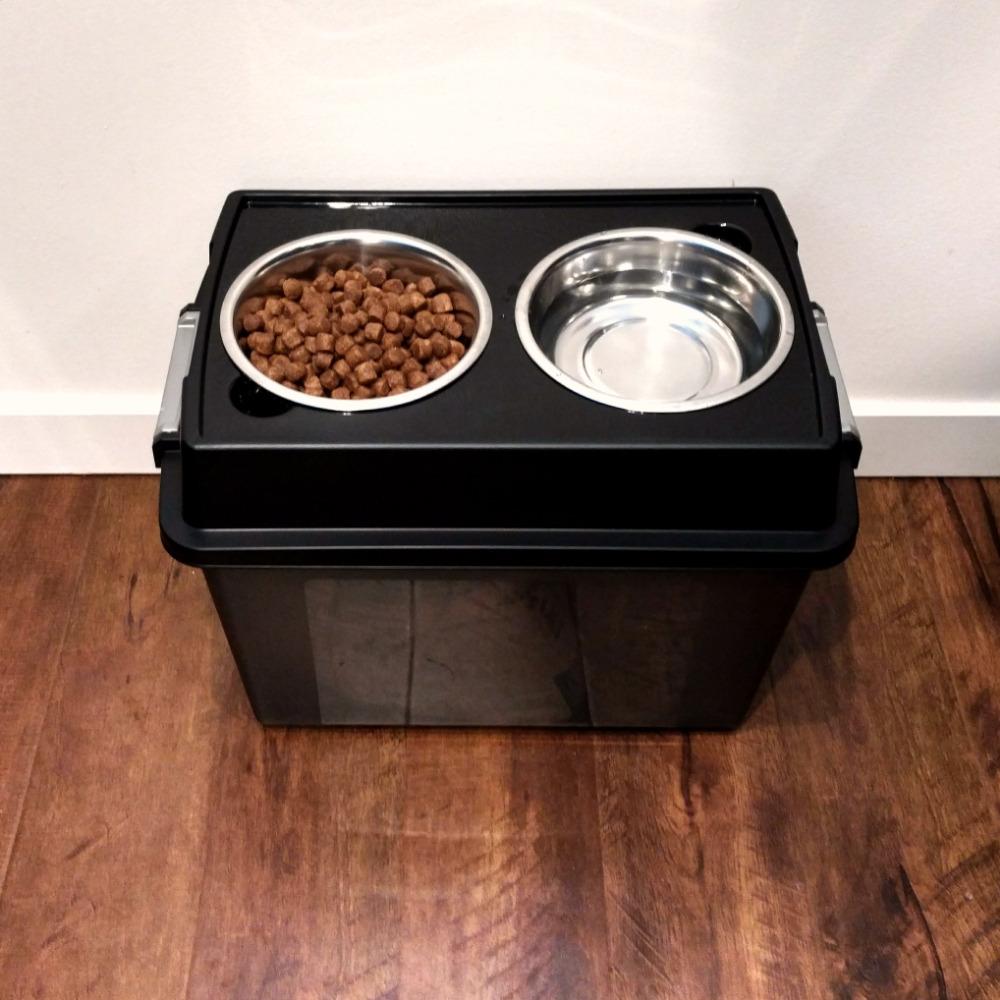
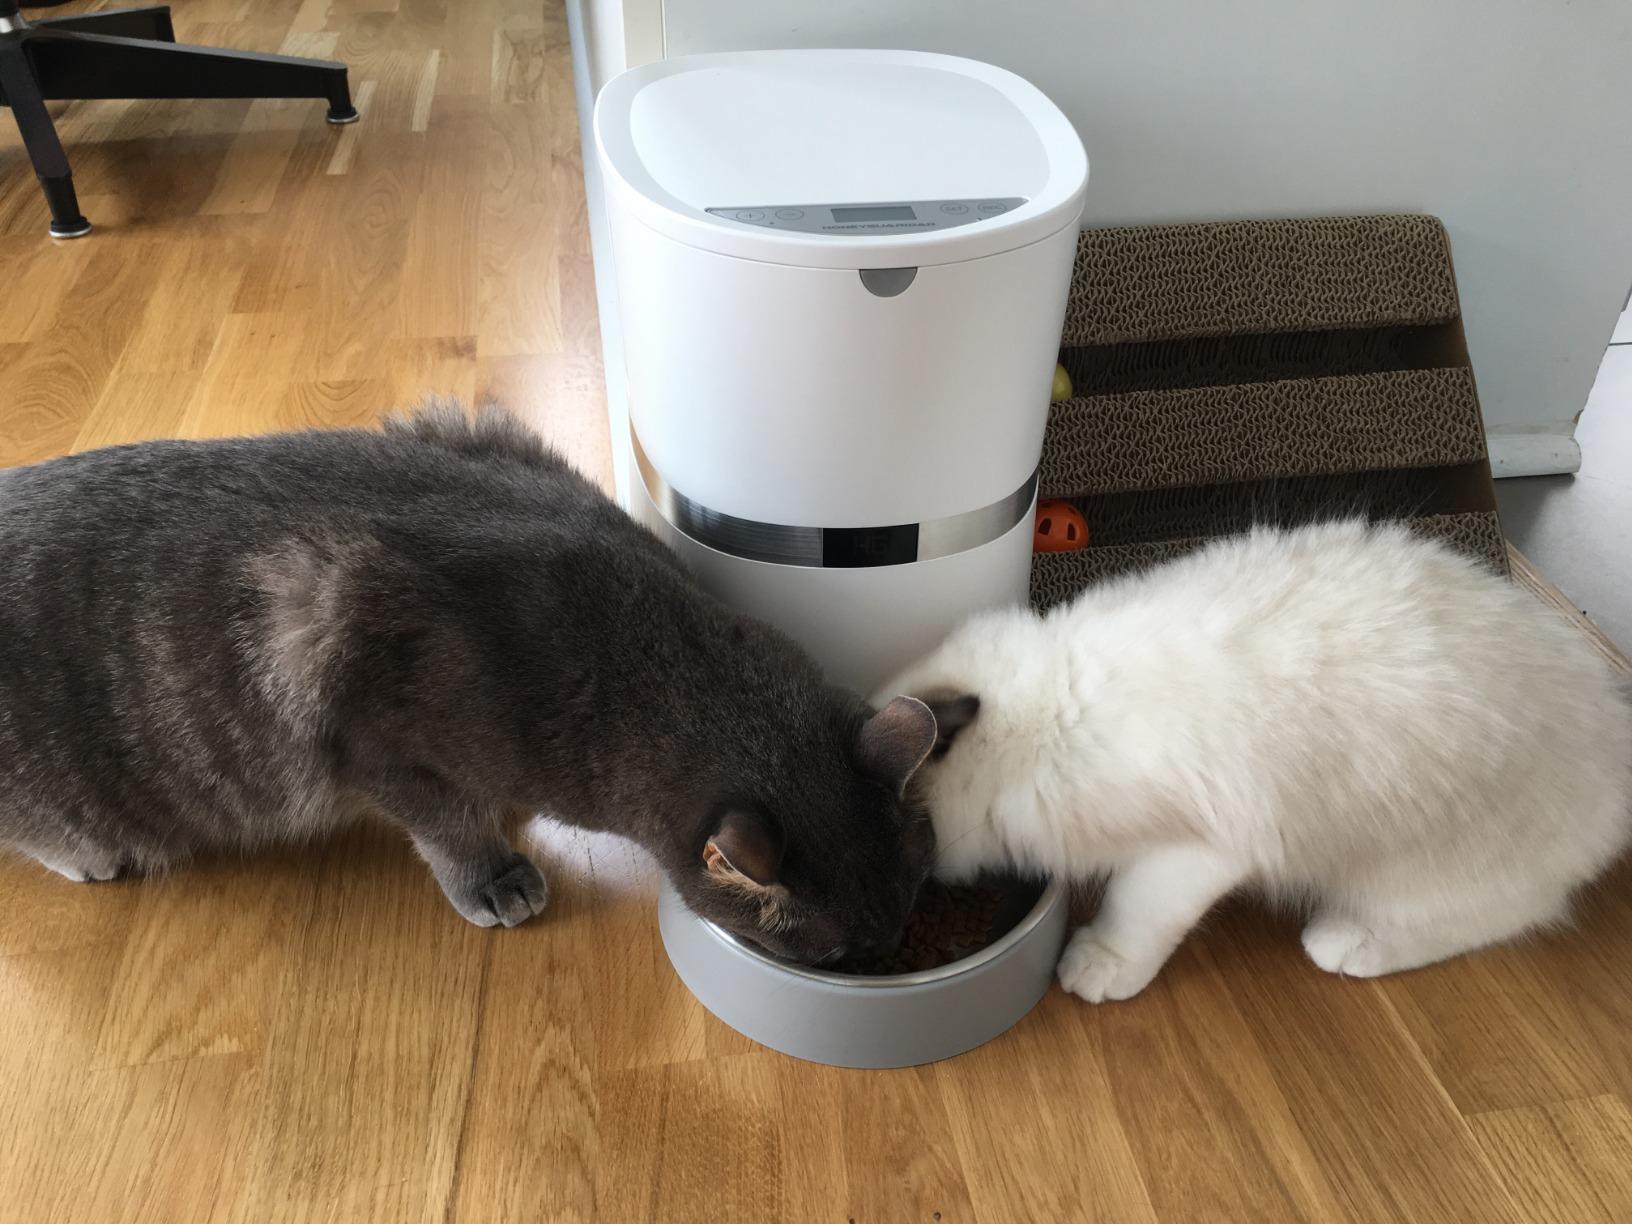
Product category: items_feeder
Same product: no